History of France–United States relations

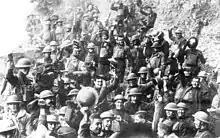
American soldiers of the 64th Regiment, part of the 7th Division, celebrate the news of the Armistice, November 11, 1918.

The removal of Napoleon III in 1870 after the Franco-Prussian War helped improve Franco–American relations. American public opinion favored a German victory. During the German Siege of Paris, the small American population, led by the Minister to France Elihu B. Washburne, provided much medical, humanitarian, and diplomatic support to Parisians, gaining much credit to the Americans. In subsequent years the balance of power in the relationship shifted as the United States, with its very rapid growth in wealth, industry and population, came to overshadow the old powers. Trade was at a low level, France minimized the activity of American banks and insurance companies, tariffs were high, and mutual investments were uncommon.